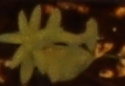
Label: Flax